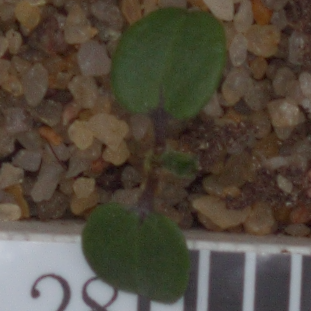
Label: cleavers